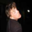
Label: man